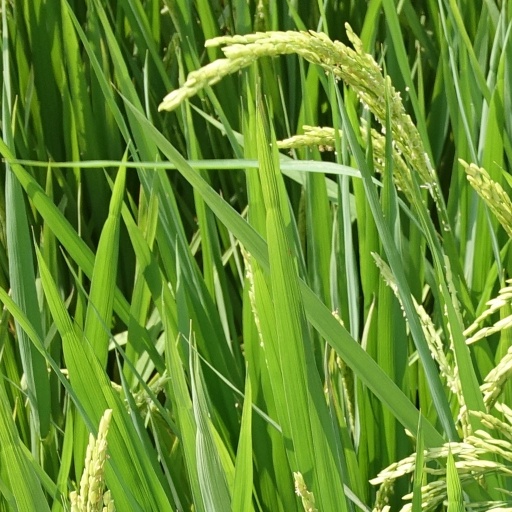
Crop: rice